Pontifical University of Saint Thomas Aquinas

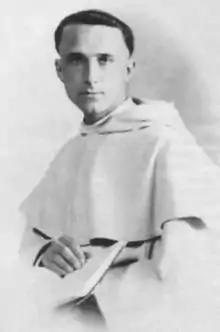
Reginald Garrigou-Lagrange, "Angelicum" professor of Philosophy and Theology 1909–1960

The "Angelicum" Alumni Achievement Award is conferred upon alumni who have distinguished themselves by serving the Church's mission in exceptional ways. The award is bestowed on 7 March, the old feast day of Saint Thomas Aquinas, patron of the university. Past recipients include Cardinal John Foley (2009), Archbishop Peter Smith (2011), and Cardinal Edwin Frederick O'Brien (2012).